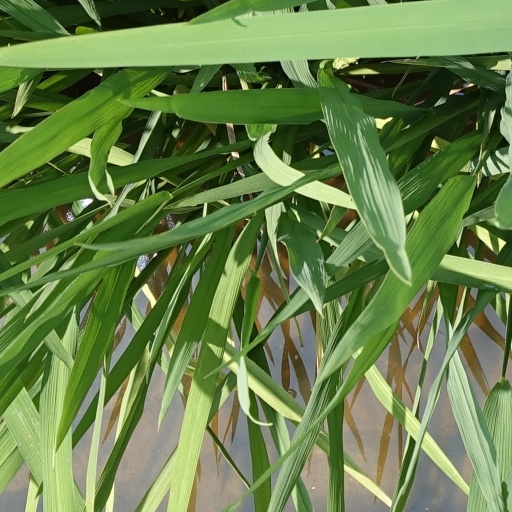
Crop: rice